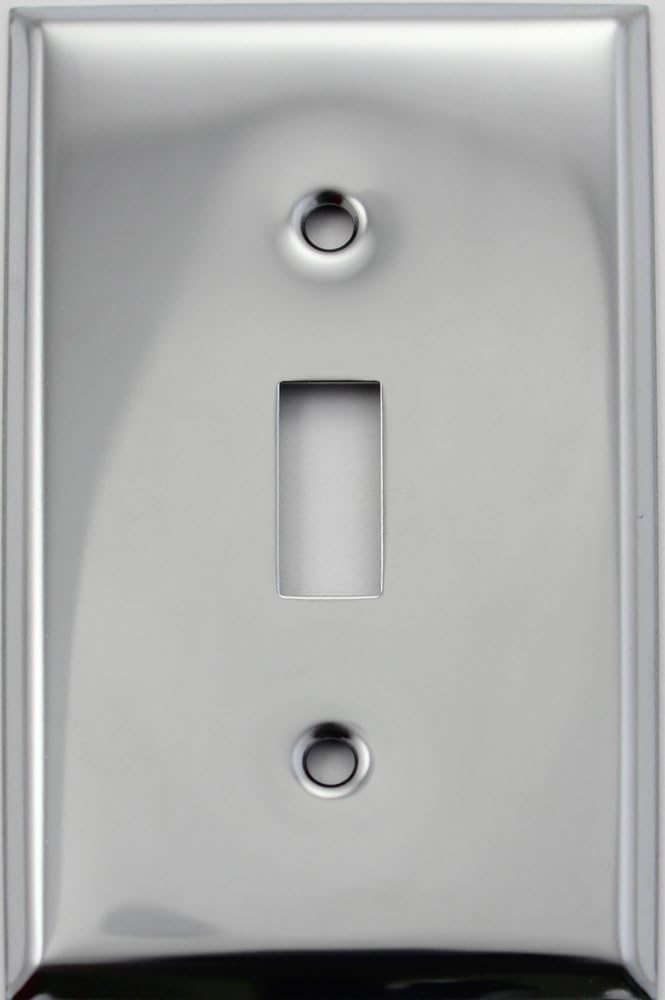
Polished Chrome Single 1 Gang Toggle Switch Wall Plate
Category: Tools & Home Improvement
This beautiful polished chrome wall plate is chrome plated steel that is polished to a mirror like finish. This single gang wall plate will accommodate one standard toggle switch. Plate measures 4 1/2" by 2 3/4"
Features: stamped steel construction | mirror like polished chrome finish | single gang toggle switch opening | made in the USA | Plate measures 4 1/2" by 2 3/4"